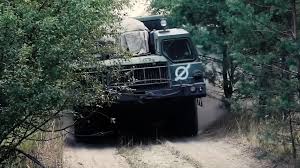
Label: Tornado